Phil Housley

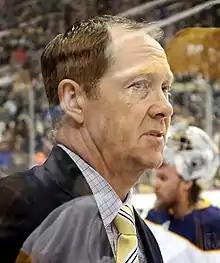
Housley in 2017

Phillip Francis Housley (born March 9, 1964) is an American professional ice hockey coach and former defenseman in the National Hockey League (NHL). He previously served as assistant coach for the Arizona Coyotes of the NHL from 2019 to 2022, and assistant coach of the New York Rangers from 2023 to 2025. Housley was the head coach of the NHL's Buffalo Sabres from 2017 until 2019.